Musket

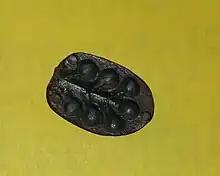
Iron ball mould

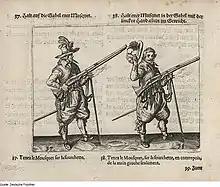
Heavy muskets, image produced 1664

Sixteenth- and 17th-century musketeers used bandoliers which held their pre-measured charges and lead balls.